Hanna Lake

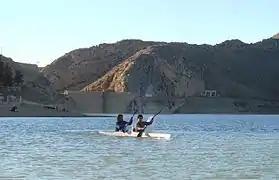
Ali Khilji and Abubakar Durrani Kayaking in front of Hanna Lake Bridge Wall constructed by Great Britain in 1894

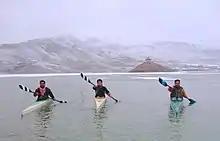
Pakistan National K1 Champion Mohammad Abubakar Durrani with Kayak paddlers heroes of Pakistan in snow kayak training 2012 (Hanna Lake)

In 1986, Hayatullah Khan Durrani a prominent figure in caving and mountaineering adventure sports in Pakistan, independently established the Hayat Durrani Water Sports Academy (HDWSA) International (Pvt,Ltd) on his sprawling ranch near the northwestern edge of Hanna Lake, Quetta. Officially inaugurated on 14th August 1986, coinciding with Pakistan’s Independence Day, HDWSA became Balochistan’s first and only academy dedicated to rowing, canoeing, kayaking, sailing, rough swimming, and boating. The academy offers comprehensive facilities for training, events, and equipment in these sports disciplines, provided voluntarily and free of cost to youth members at Hanna Lake. Hayatullah Khan Durrani also established a Tree Plantation and Environmental Defenders Project within the premises of the (HDWSA). This initiative, specially designated in honor of the International Olympic Committee (IOC), symbolizes the enduring bond of friendship between Pakistan Canoe Kayak athletes and the international sports community. It showcases the vital role that athletes play in actively contributing to a more peaceful, healthier, and sustainable environment.